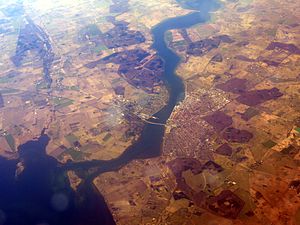
Guldborg Sund
Luftfoto af Guldborg Sund med Nykøbing Falster og Sundby.
Guldborg Sund er farvandet mellem Lolland og Falster og har givet navn til Guldborgsund Kommune.